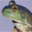
Label: frog